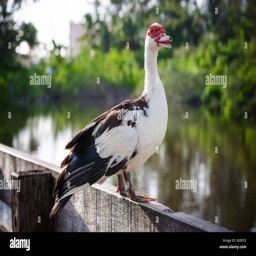
biological species sitting by the lake